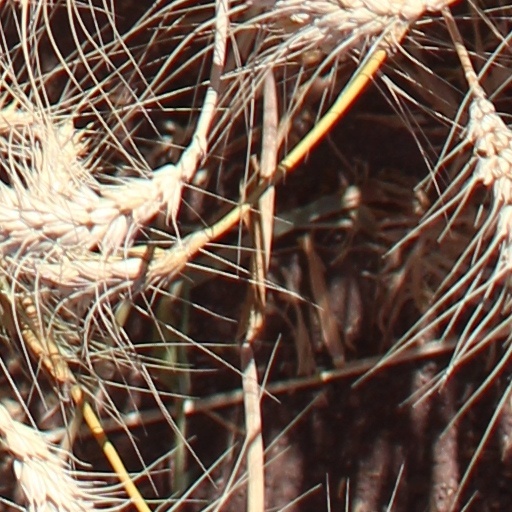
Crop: wheat